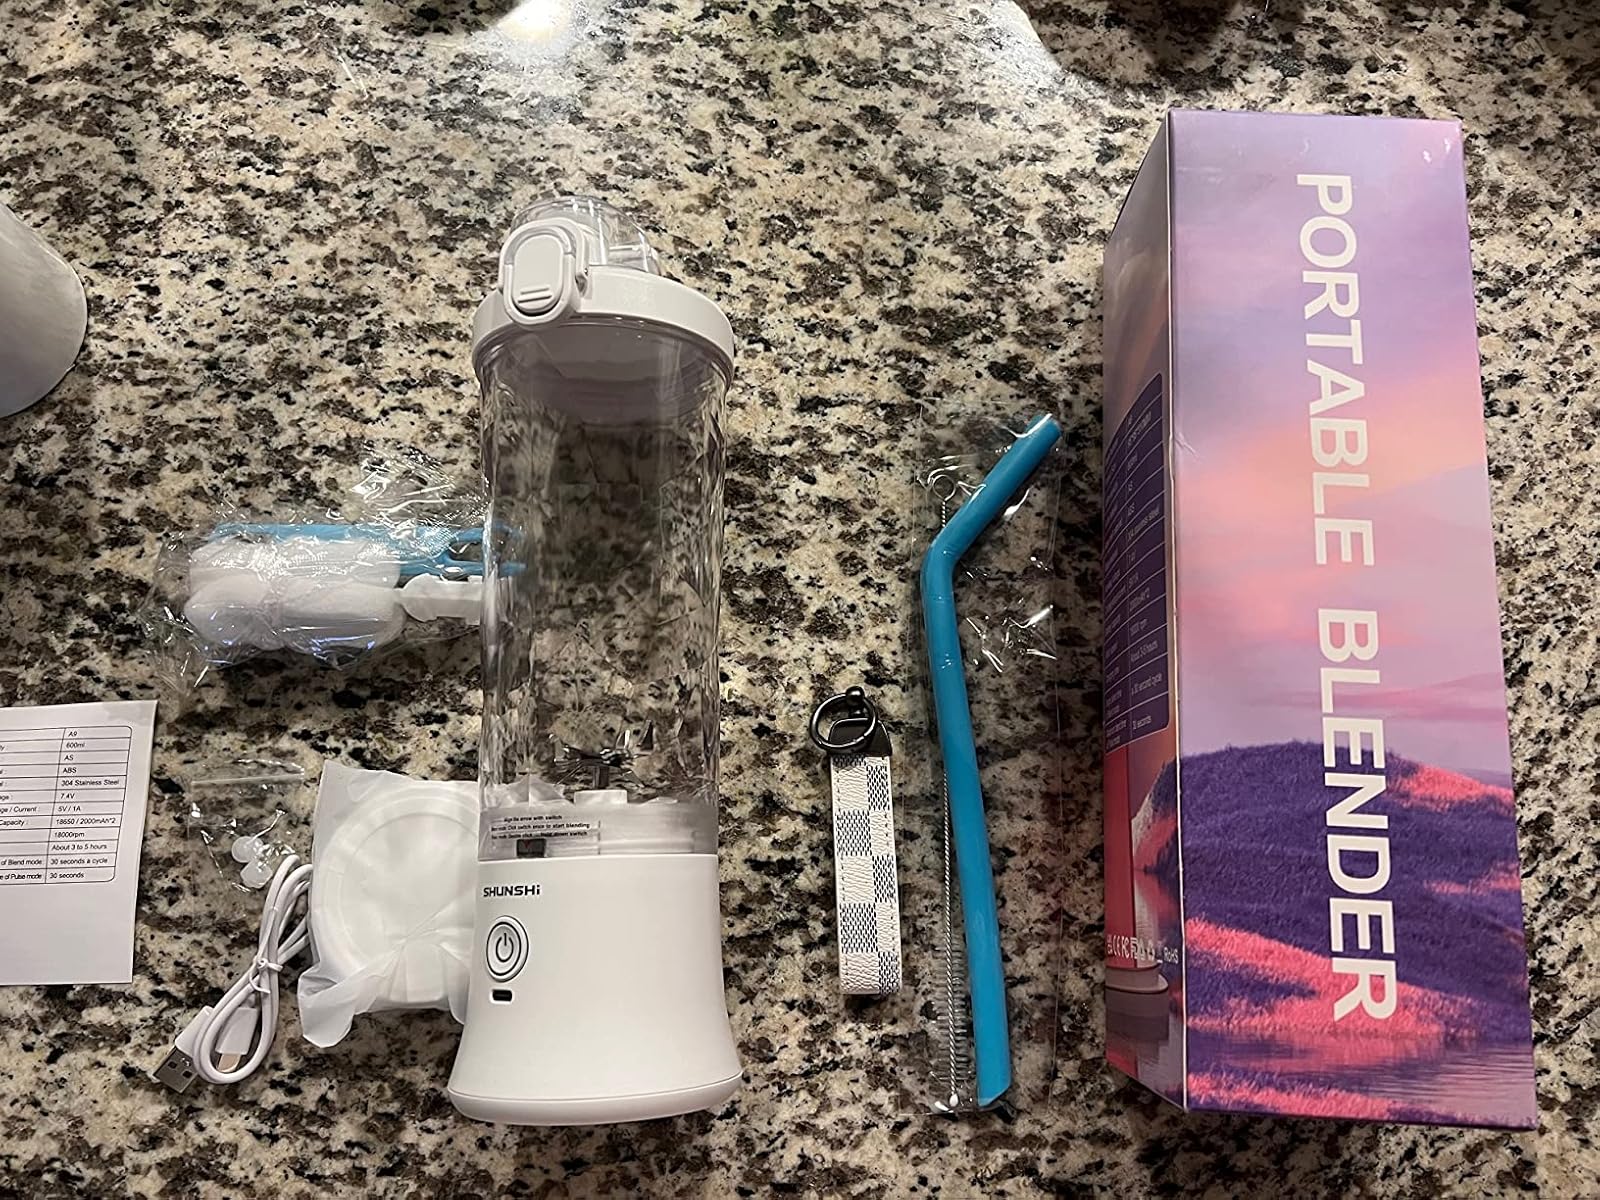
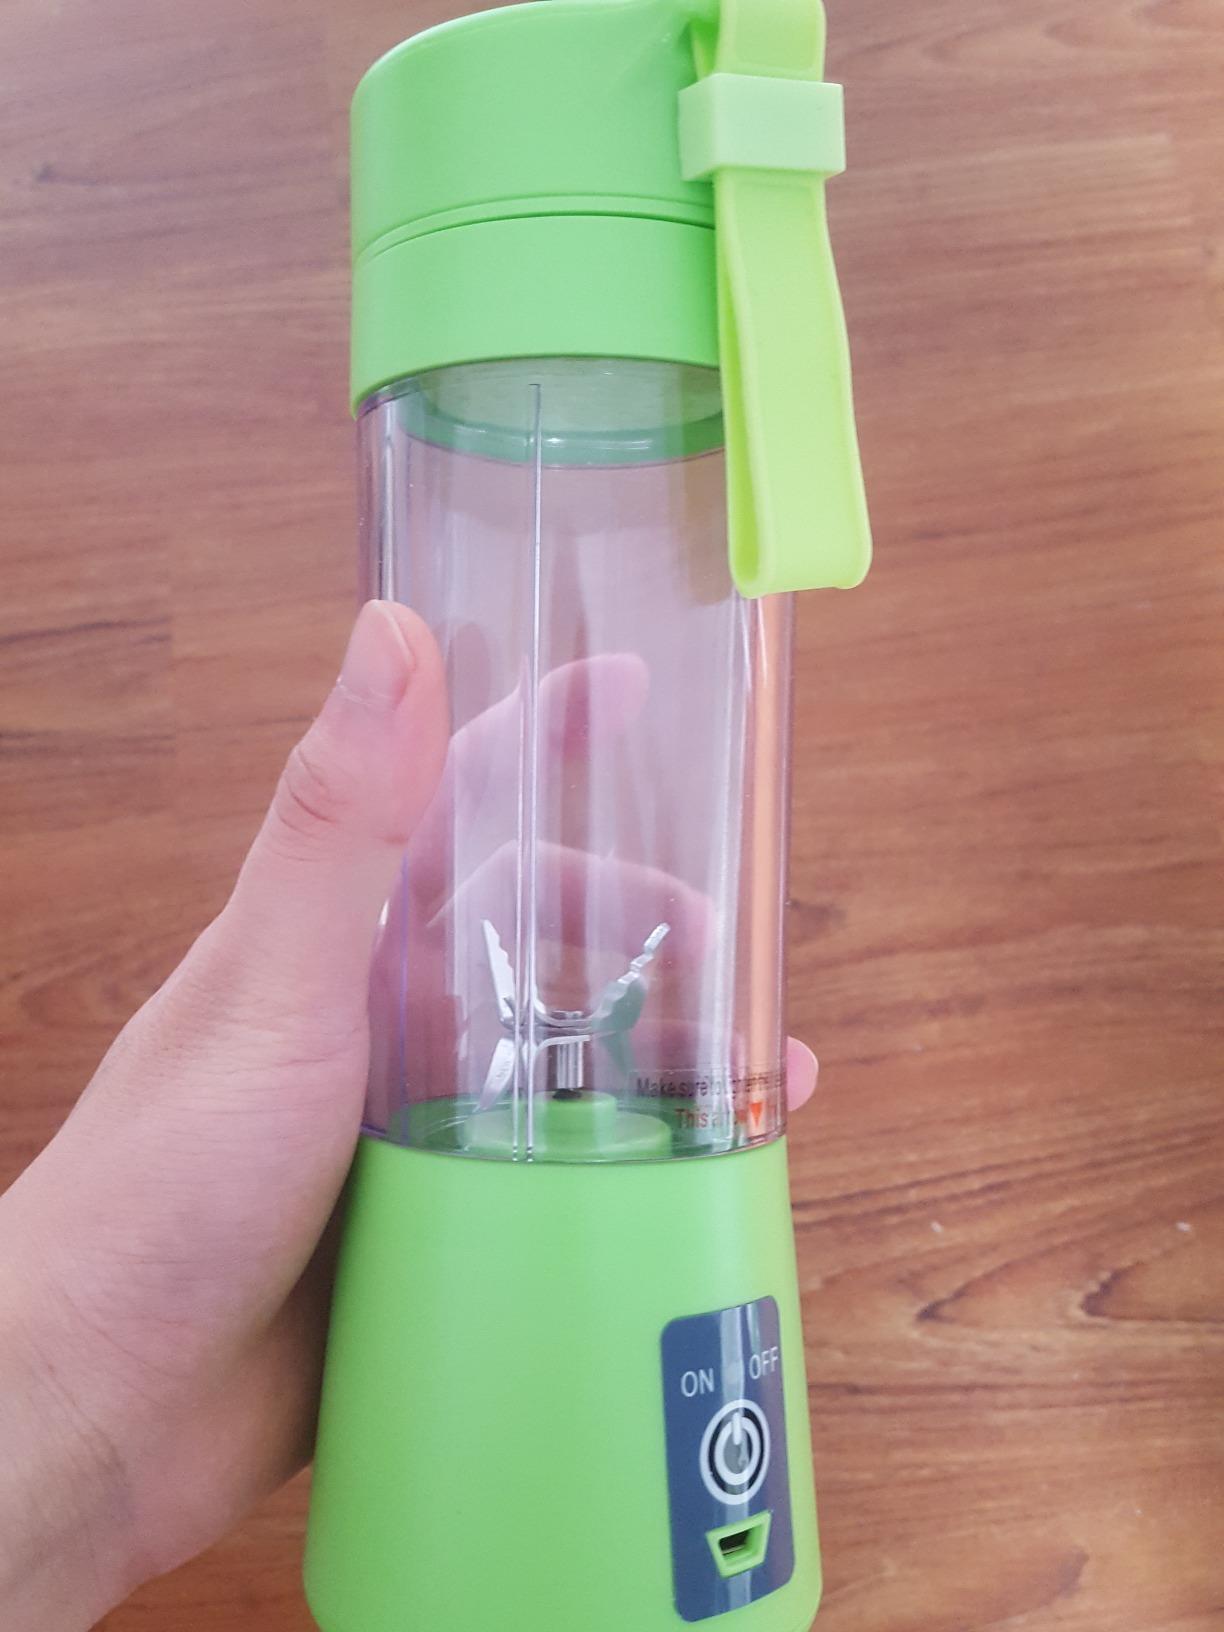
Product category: items_blender
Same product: no